Pied currawong

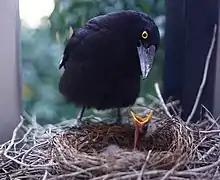
Pied currawong taking care of its chicks

The pied currawong is common in both wet and dry sclerophyll forests, rural and semi-urban environments throughout eastern Australia, from Cape York Peninsula to western Victoria and Lord Howe Island, where it occurs as an endemic subspecies. It has more recently become prevalent in South-East South Australia, in and around Mount Gambier. It has adapted well to European presence, and has become more common in many areas of eastern Australia, with surveys in Nanango, Queensland, Barham, New South Wales, Geelong, Victoria, as well as the Northern Tablelands and South West Slopes regions in New South Wales, all showing an increase in population. This increase has been most marked, however, in Sydney and Canberra since the 1940s and 1960s, respectively. In both cities, the species had previously been a winter resident only, but now remains year-round and breeds there. They are a dominant species and common inhabitant of Sydney gardens.